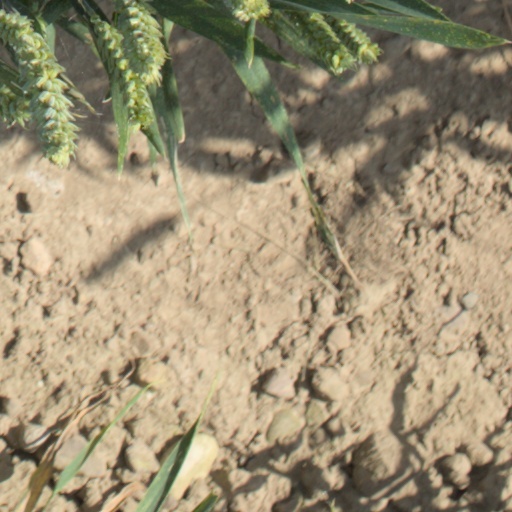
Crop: wheat